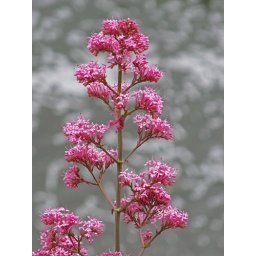
A flower growing on the side of Warwick castle just under a window.